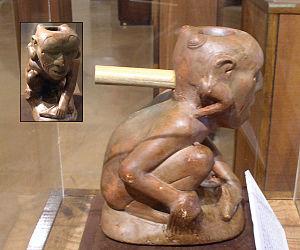
En Amérique du Nord, la période située entre -9000 et -800 est appelée période archaïque. Elle est plus courte en Amérique du Sud où elle se termine vers -3000. Les principaux vestiges laissés par les Paléoaméricains sont des outils lithiques ainsi que des images peintes ou sculptées sur des rochers ou dans des cavernes. Des régions comme le Sud-Ouest des États-Unis ou les Andes sont particulièrement riches en pictogrammes et en pétroglyphes de cette époque reculée. Ces productions forment ce que l'on appelle l'art rupestre.
L'Oklahoma est un État du Centre Sud des États-Unis. Il est bordé au nord par le Colorado et le Kansas, à l'est par le Missouri et l'Arkansas, à l'ouest par le Nouveau-Mexique et au sud par le Texas dont il est séparé par la rivière Rouge du Sud. Avec une population estimée à 3 956 971 habitants en 2018 et une superficie de 181 195 km², l'Oklahoma est le 28ᵉ État le plus peuplé et le 20ᵉ plus grand de la Fédération. Le nom de l'État vient des mots chacta okla et homa, signifiant « peuple rouge ». L'Oklahoma est aussi connu par son surnom : The Sooner State. Formé par l'unification du Territoire de l'Oklahoma et du Territoire indien, il est devenu le 46ᵉ État des États-Unis le 16 novembre 1907. Ses habitants sont appelés Oklahomans et Oklahoma City est sa capitale ainsi que la ville la plus peuplée.